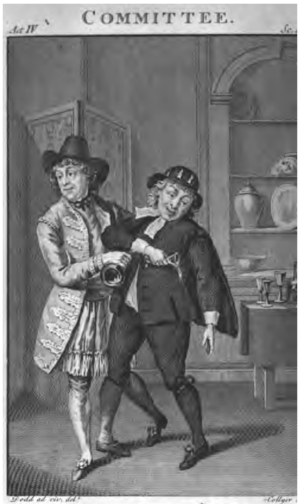
Moody jouant Teague et Parsons jouant Obadiah dans la pièce de Robert Howard, The Committee (acte IV scène 2)
La comédie de la Restauration anglaise désigne le genre des comédies écrites et jouées depuis la Restauration anglaise jusqu'au début du XVIIIᵉ siècle. Après l'interdiction des représentations théâtrales publiques imposée pendant 18 ans par le régime puritain de Cromwell, la réouverture des salles de spectacle en 1660 marque la renaissance du théâtre anglais. Si le début de cette période est parfaitement défini par l'accession au trône de Charles II, sa date de fin est assez floue. Elle dépasse néanmoins largement la mort de Charles II en 1685, qui marque stricto sensu la fin de la Restauration, et empiète sur les règnes de Jacques II, de Guillaume III et même d'Anne Iʳᵉ. Les universitaires fixent en effet la fin de cette période, soit en 1710 à la mort de Betterton, l'acteur-vedette de cette époque, soit en 1714 à la mort d'Anne Iʳᵉ, soit encore en 1722 au retour au pouvoir de Walpole, soit enfin en 1737, date du « Licensing Act », qui établit un nouveau régime légal pour le théâtre.
John Lacy était un acteur comique et un dramaturge anglais de la Restauration anglaise. Il gagna la réputation d'être « le plus grand acteur comique de son époque, succédant à Richard Tarlton ». Grâce à son habileté à prendre des accents campagnards ou étrangers, il fut l'un des acteurs favoris du roi Charles II.